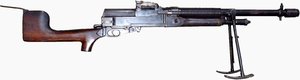
La Hotchkiss M1909 est une mitrailleuse légère française conçue par Hotchkiss. Elle a été conçu par un noble viennois, officier de l'armée autrichienne, Adolf Odkolek von Újezd, qui a vendu les droits de fabrication à Hotchkiss en 1893. Plusieurs versions améliorées ont été conçues par le directeur américain de Hotchkiss, Laurence Benét, et son assistant français, Henri Mercié.